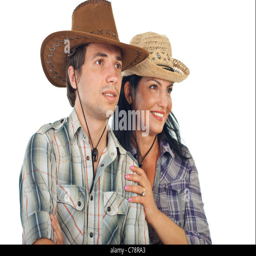
happy couple with cowboy hats looking to the future isolated on white background